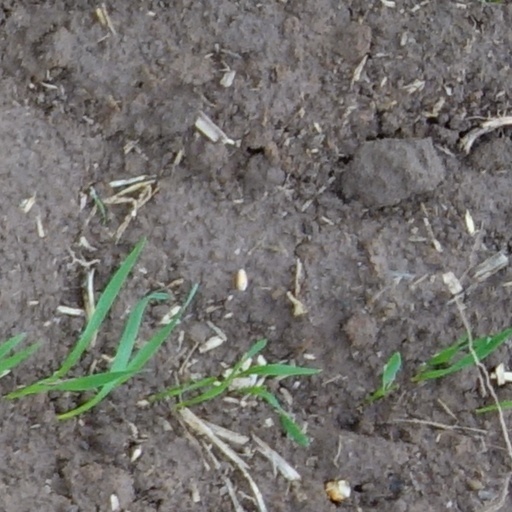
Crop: wheat